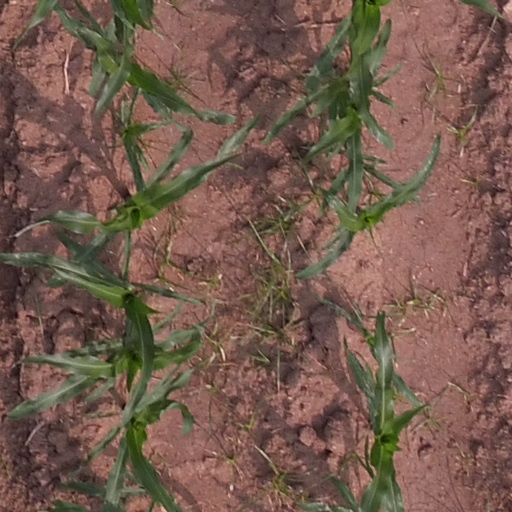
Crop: maize; corn